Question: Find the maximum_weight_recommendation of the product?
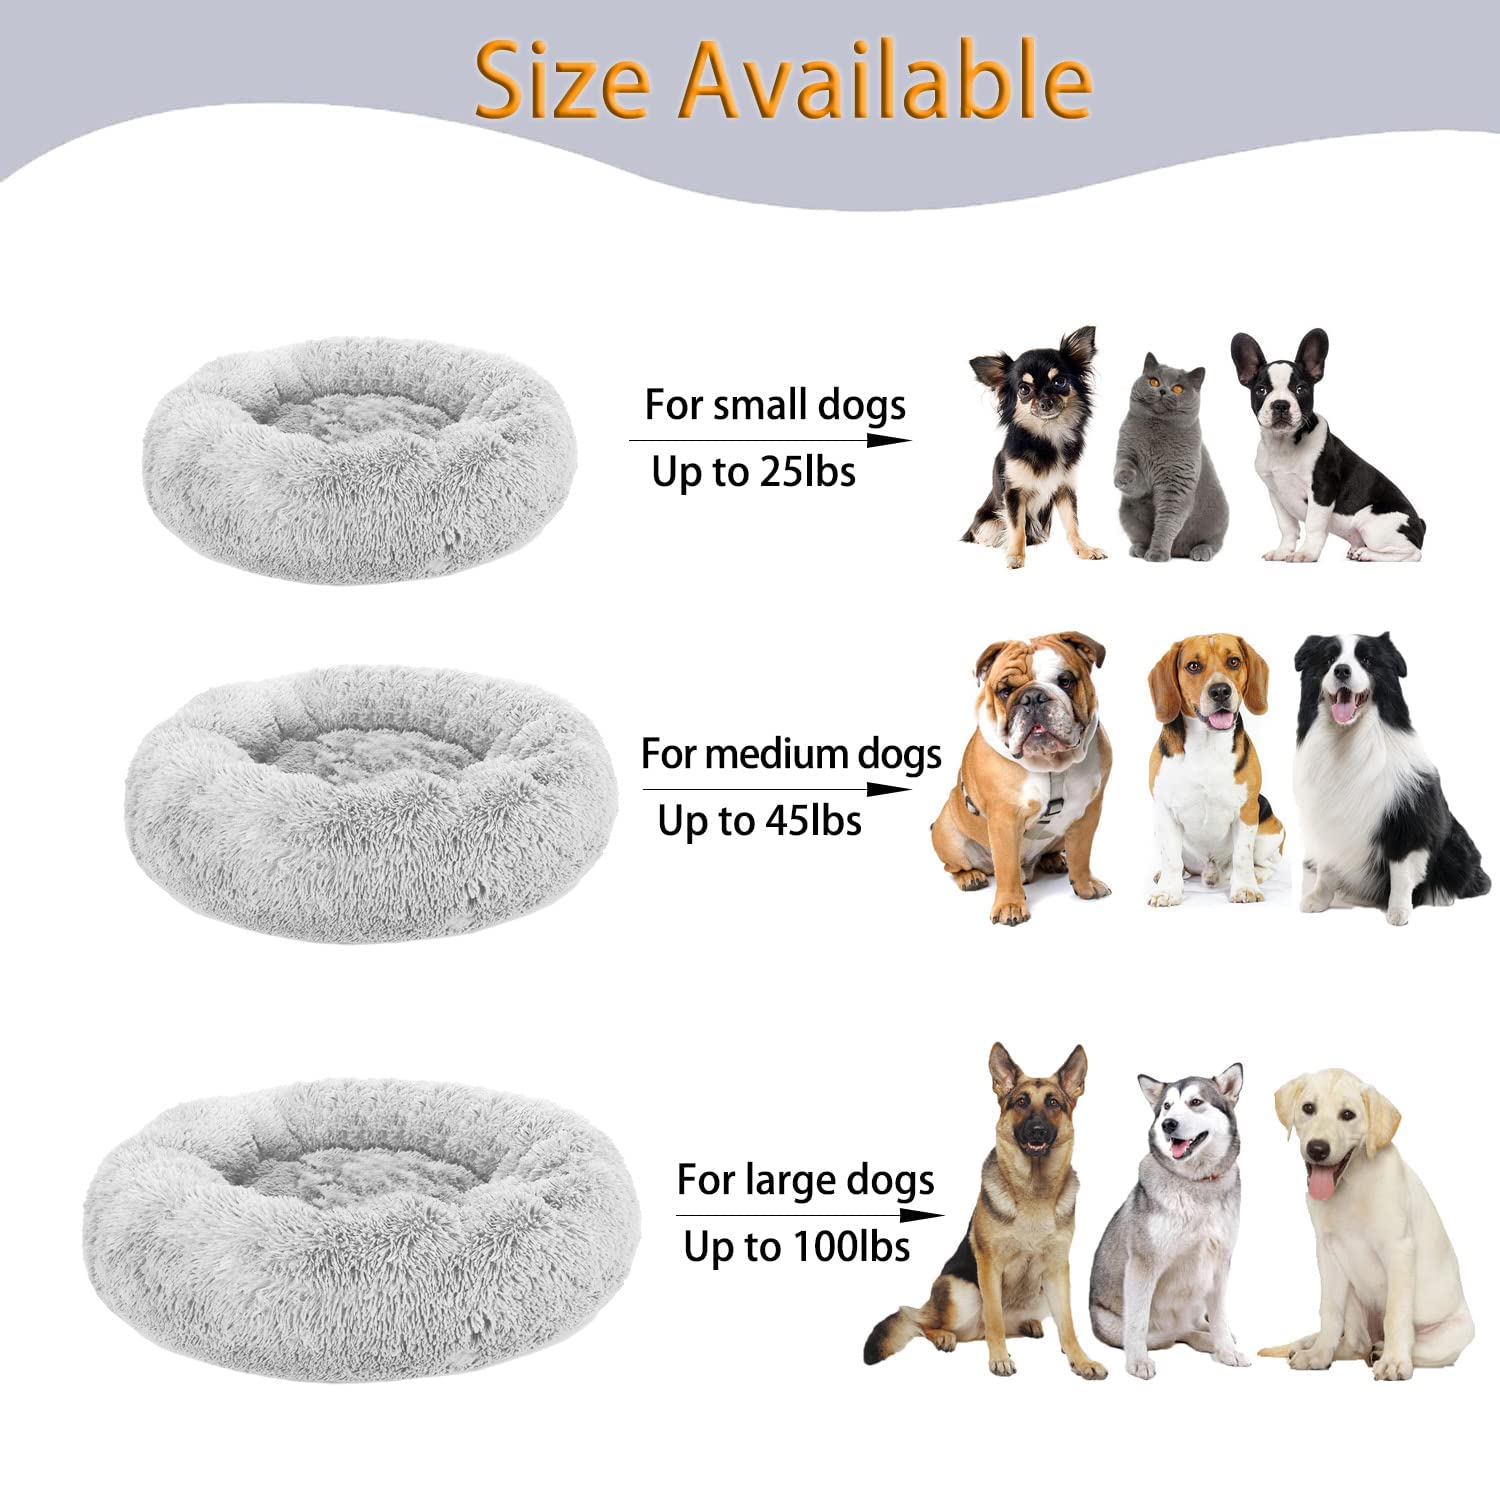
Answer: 100 pound